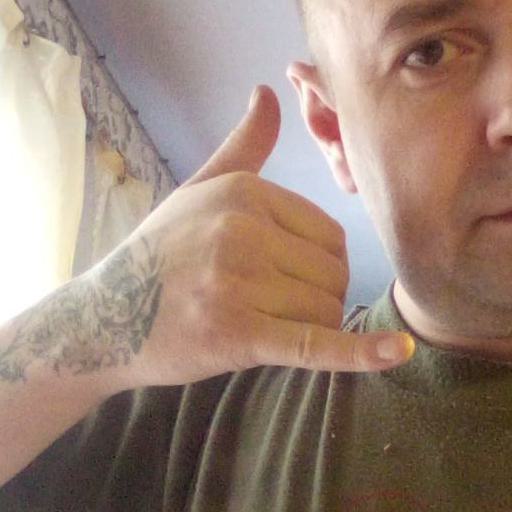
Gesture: call